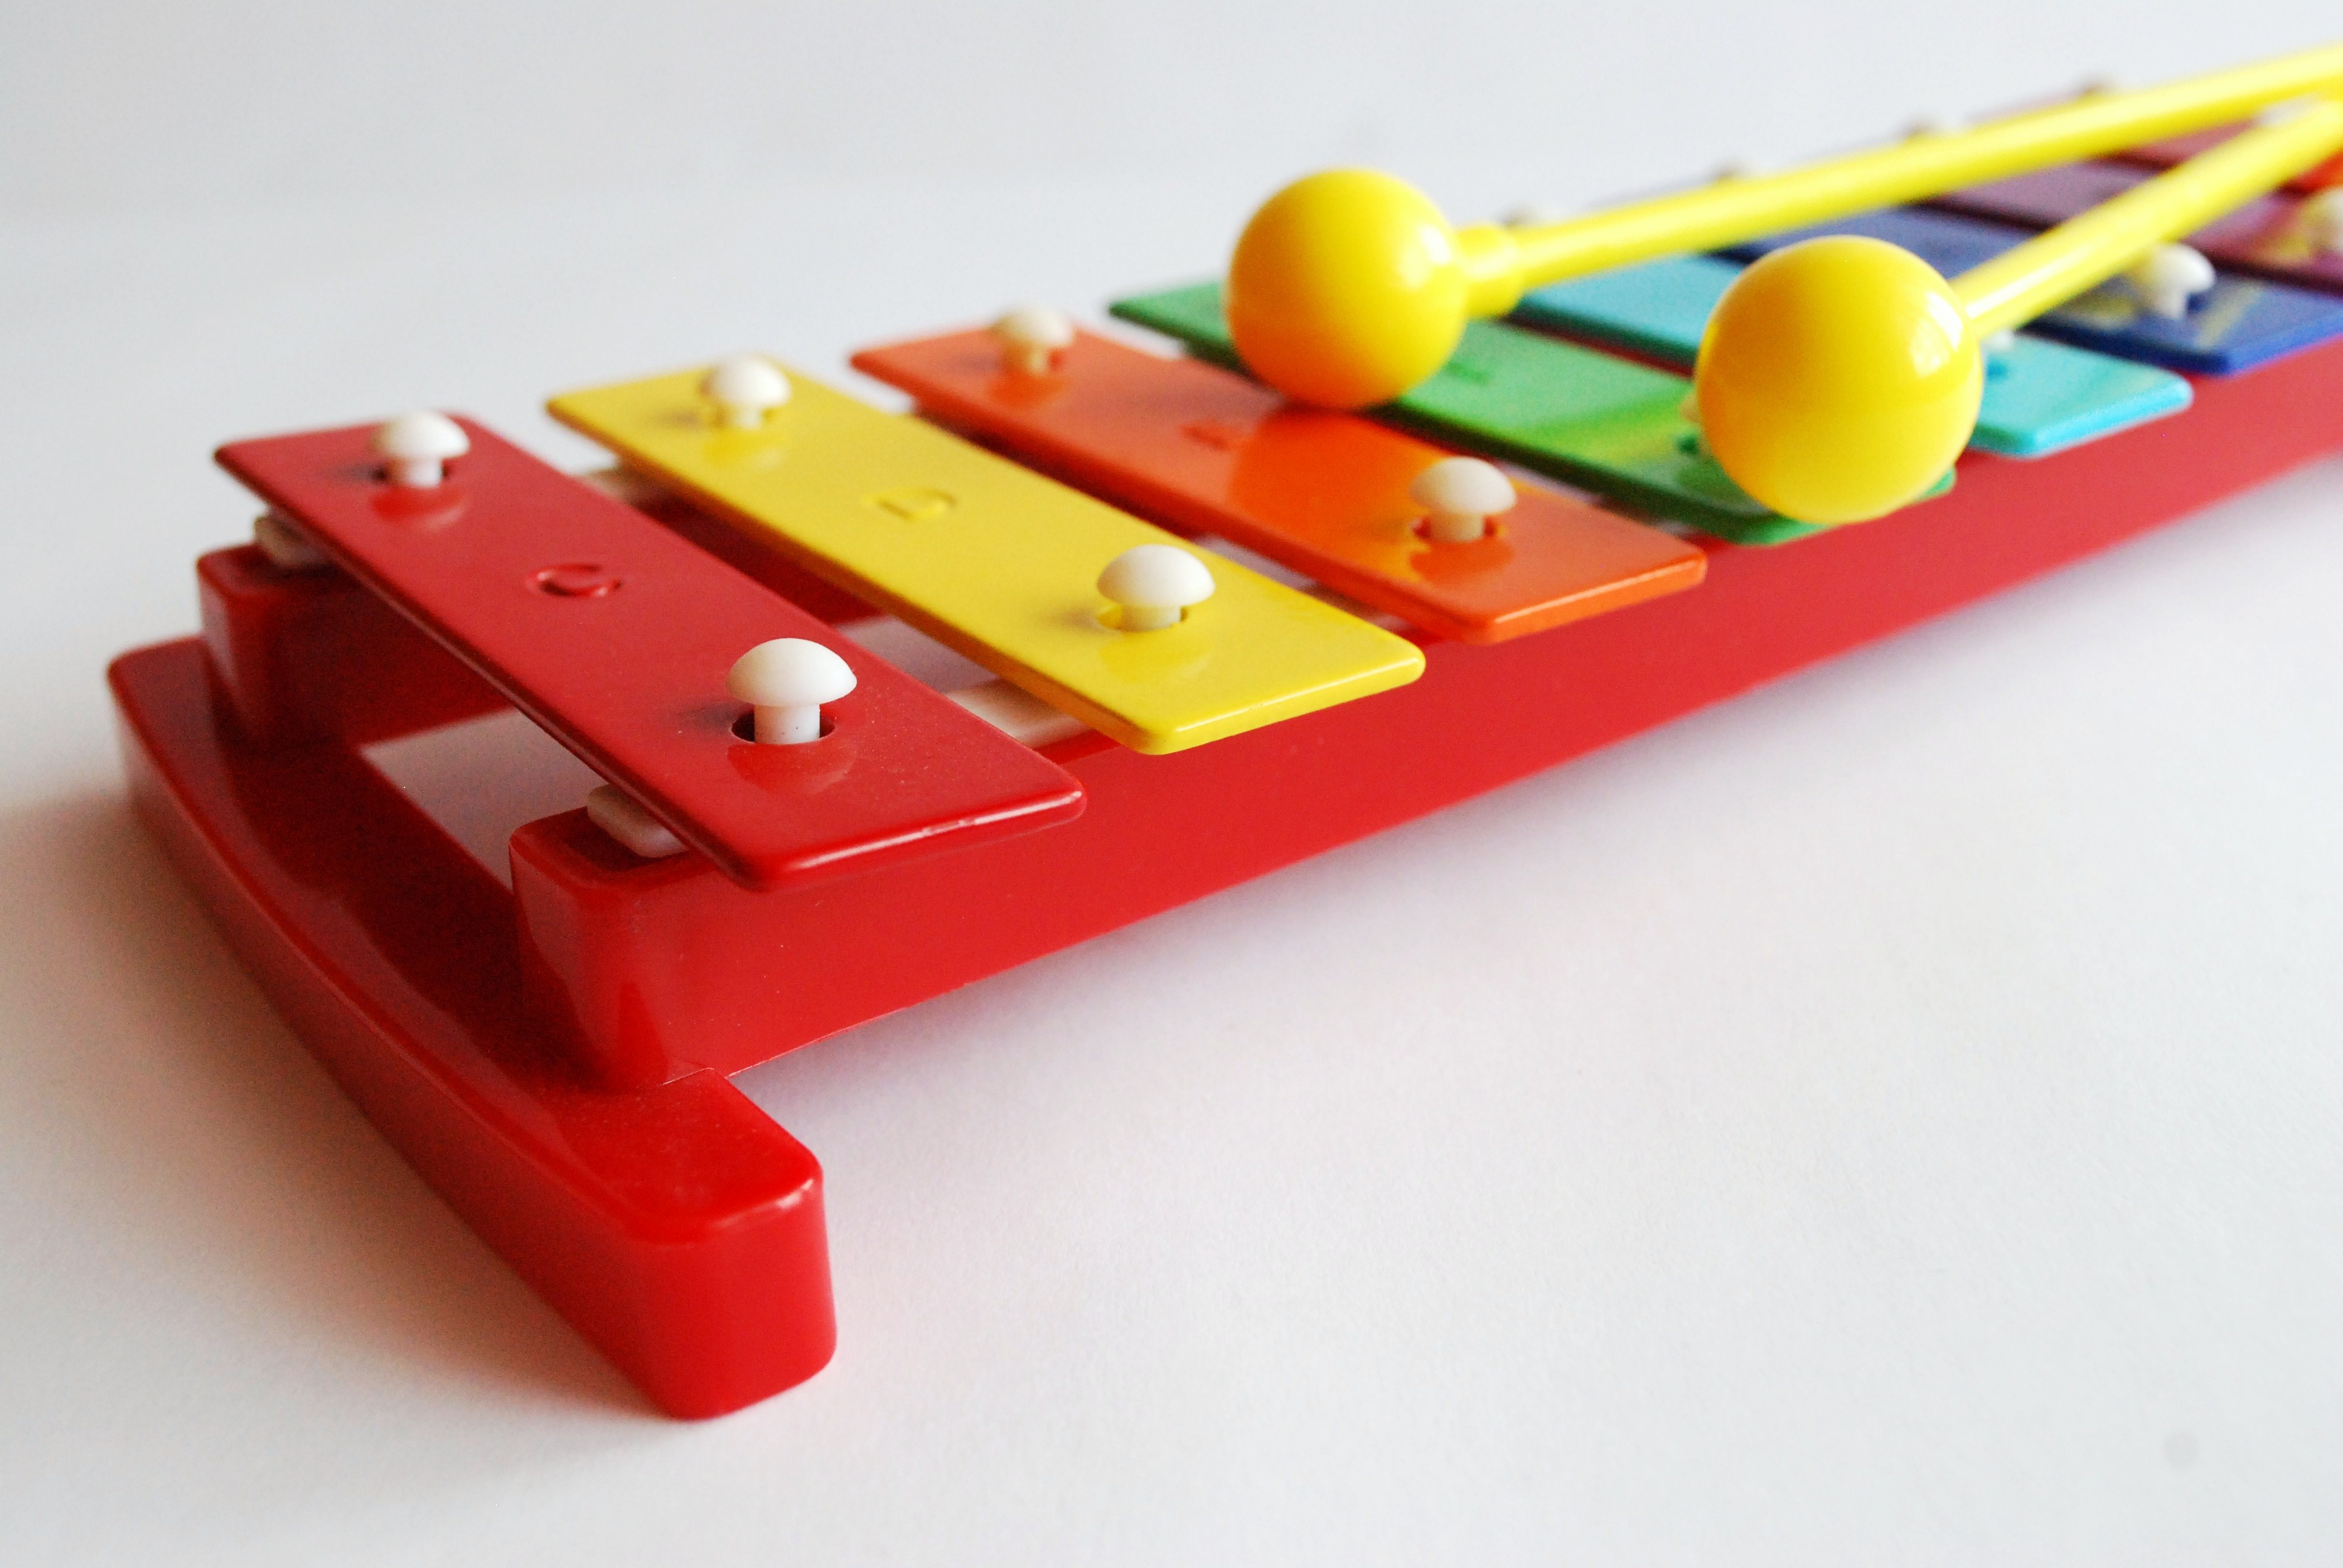
music, game, toy, note, musical instrument, cymbals, xylophone